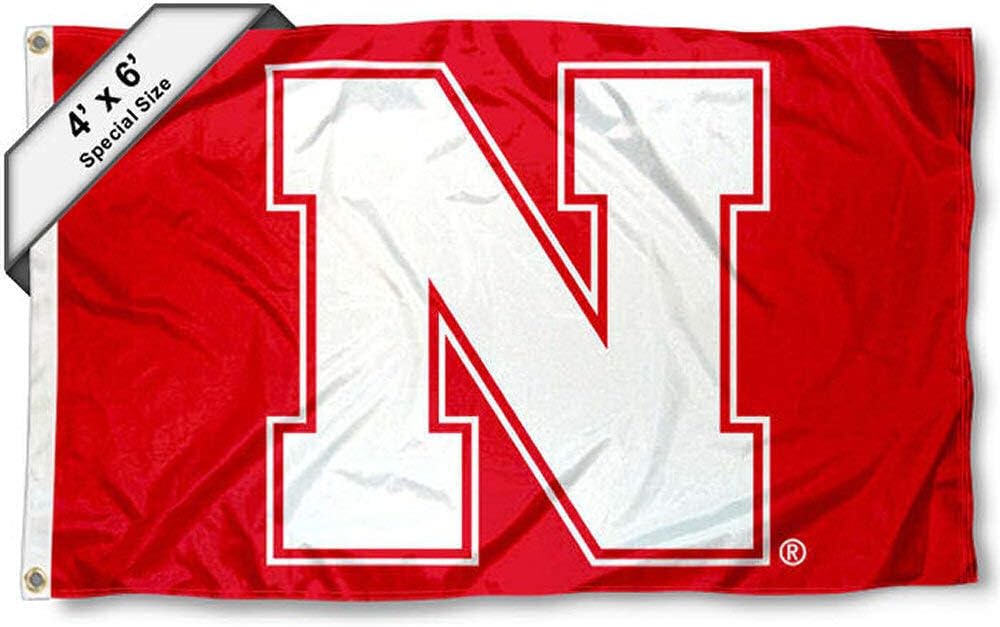
Nebraska Huskers 4 ft x 6 ft Flag
Category: Amazon Home
This oversized Flag, Banner or Pennant measures 4 ft x 6 ft in size, has Quadruple Stitched fly ends, is made of durable Polyester, and has two Metal Grommets for attaching to your flagpole. The Screen Printed Nebraska Huskers logos are Officially Licensed and College, University, or Team Approved and are Viewable on Both Sides (Opposite Side is a Reverse Image).
Features: Large 4x6 Foot in Size with two Metal Grommets for attaching to your Flagpole | Made of 100% Polyester with Quadruple Stitched Flyends for Durability, 150d Thickness, Imported | Team Logos are viewable on Both Sides (Opposite side is a reverse image) | Please note, these are larger 4'x6' Flags (standard size flags are 3'x5') | Officially Licensed and University, College or School Approved